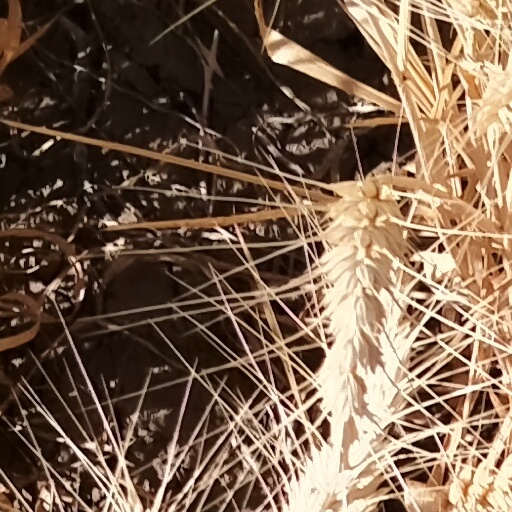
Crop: wheat